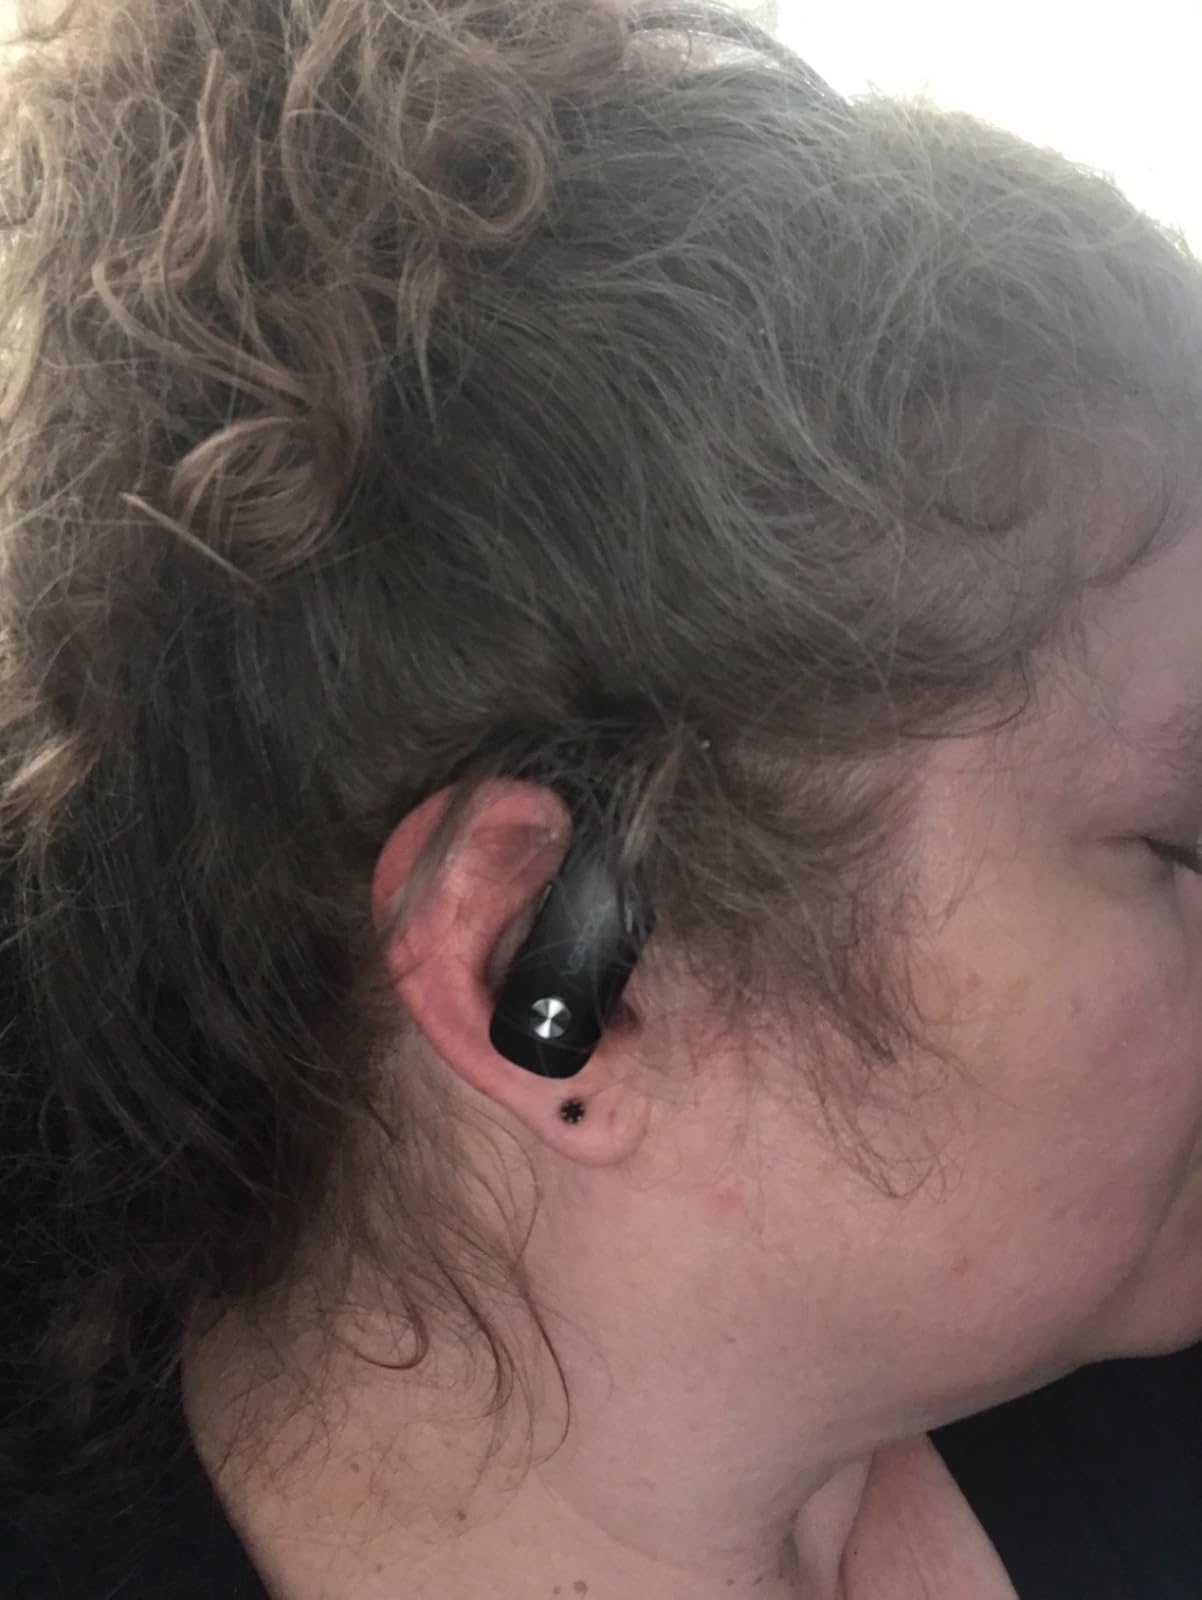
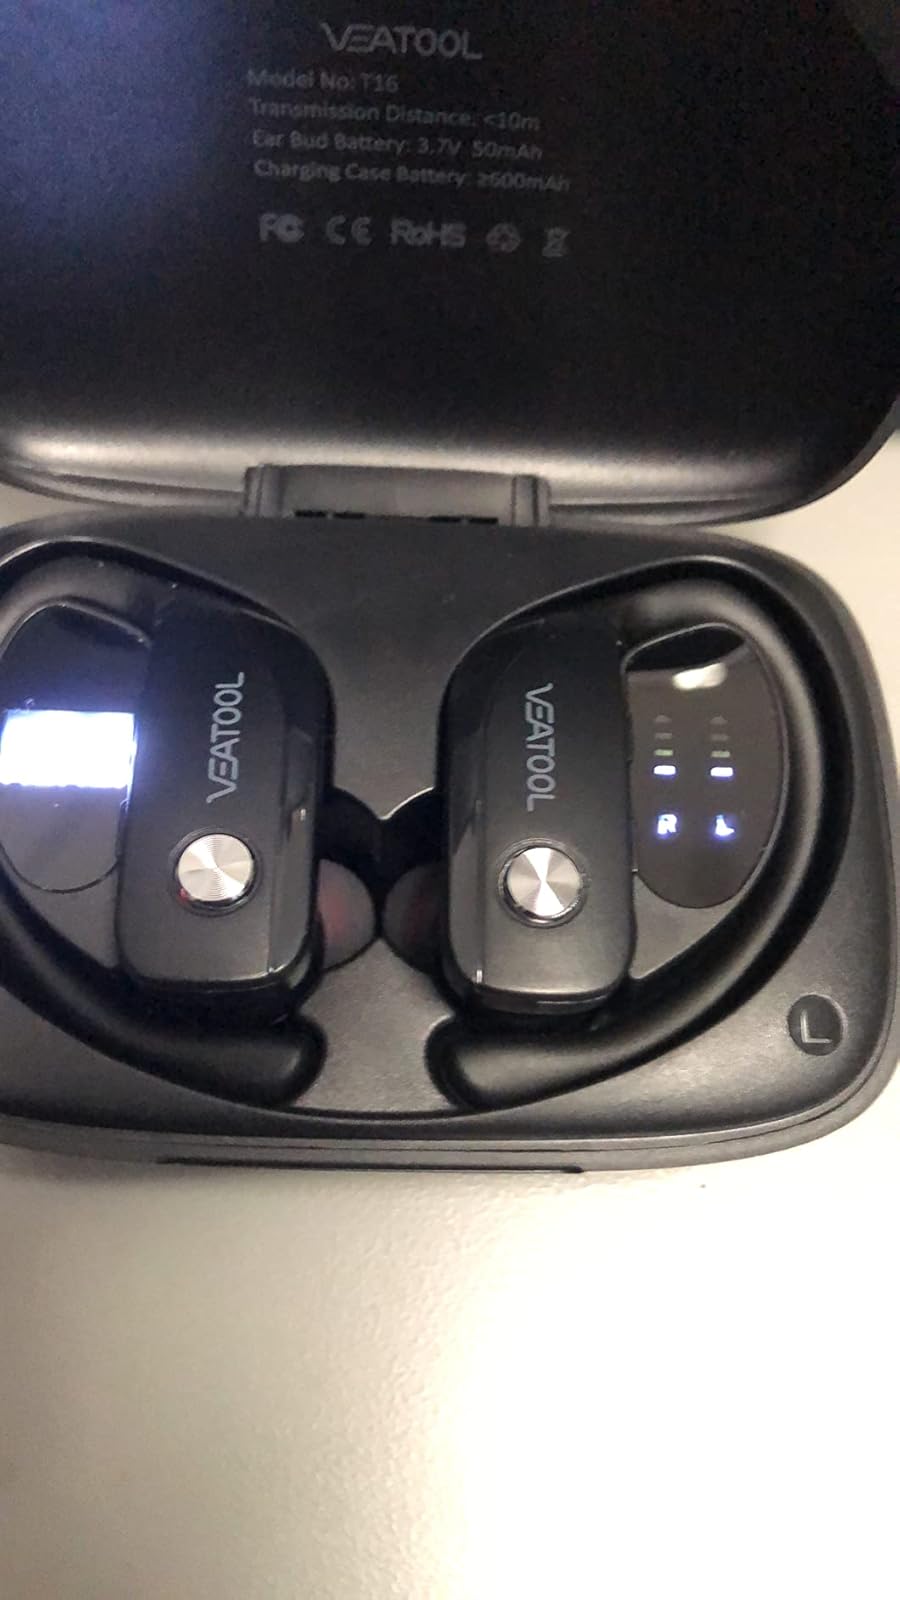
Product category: earbuds
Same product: yes